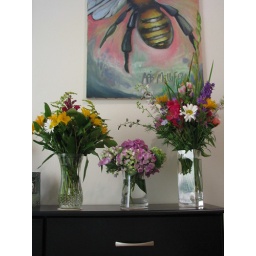
I love having flowers in the house